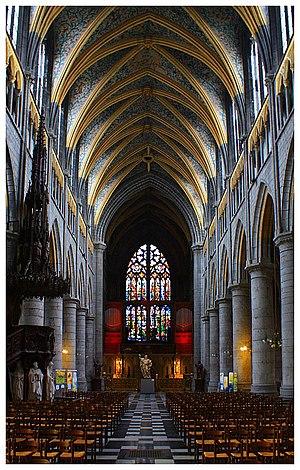
Cathedrale Saint-Paul, Liege This is a photo of a monument in Wallonia, number: 62063-CLT-0022-01
Le gothique mosan est le nom d'un style local de l'architecture gothique qui s'est développé dans la principauté de Liège du XIIIᵉ au XVIᵉ siècle.